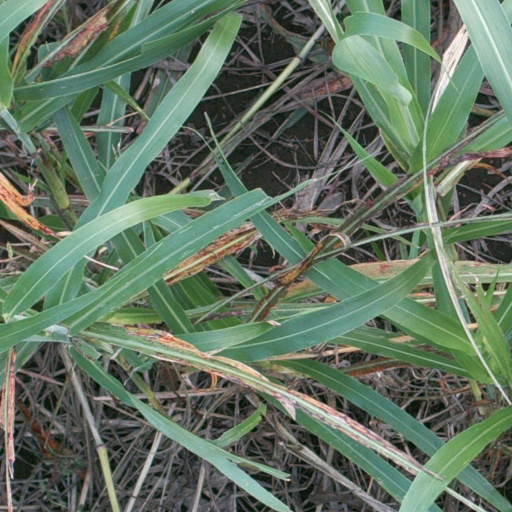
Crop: sorghum